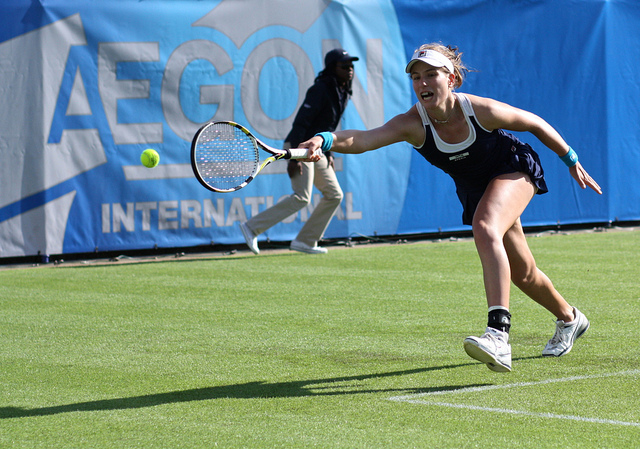
nữ vận động viên tennis đang vươn người để đón quả bóng